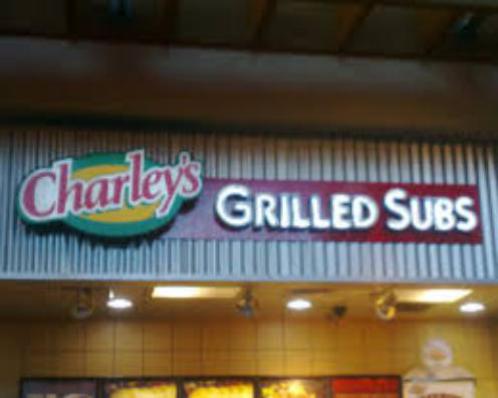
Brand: charley's grilled subs
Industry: Food